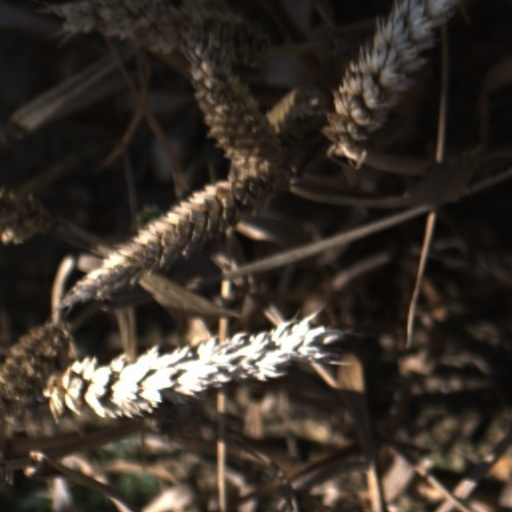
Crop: wheat